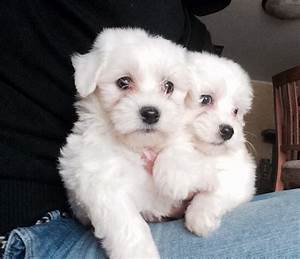
Label: cane